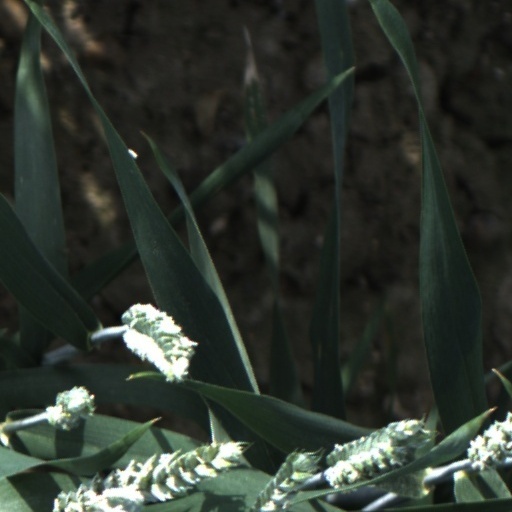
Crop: wheat